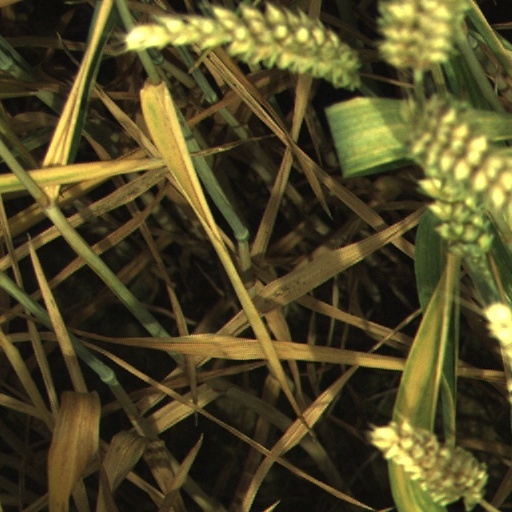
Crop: wheat